Kreuznach Conference (October 7, 1917)

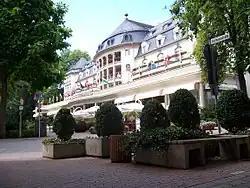
The Parkhotel Kurhaus, a luxury hotel in Bad Kreuznach, headquarters of the German Army's Supreme Command, from January 2, 1917 to March 8, 1918.

The Kreuznach Conference, held on October 7, 1917, was a meeting of the German government and military chaired by Kaiser Wilhelm II. It took place in Bad Kreuznach, the headquarters of the Oberste Heeresleitung, the supreme command of the Imperial German Army. The meeting was convened to define new war aims for the Imperial Reich as the First World War entered its fourth year. During the conference, the German government prepared for negotiations with Austria-Hungary in Vienna on October 22, 1917. This involved drawing up a list of demands that the German negotiators intended to present to the dual monarchy, which was experiencing the effects of the conflict.